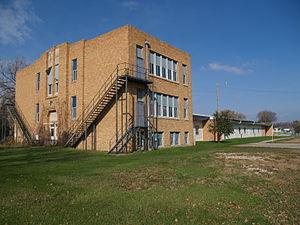
Argusville est une ville située dans le comté de Cass, dans l’État du Dakota du Nord, aux États-Unis. Sa population s’élevait à 475 habitants lors du recensement de 2010.